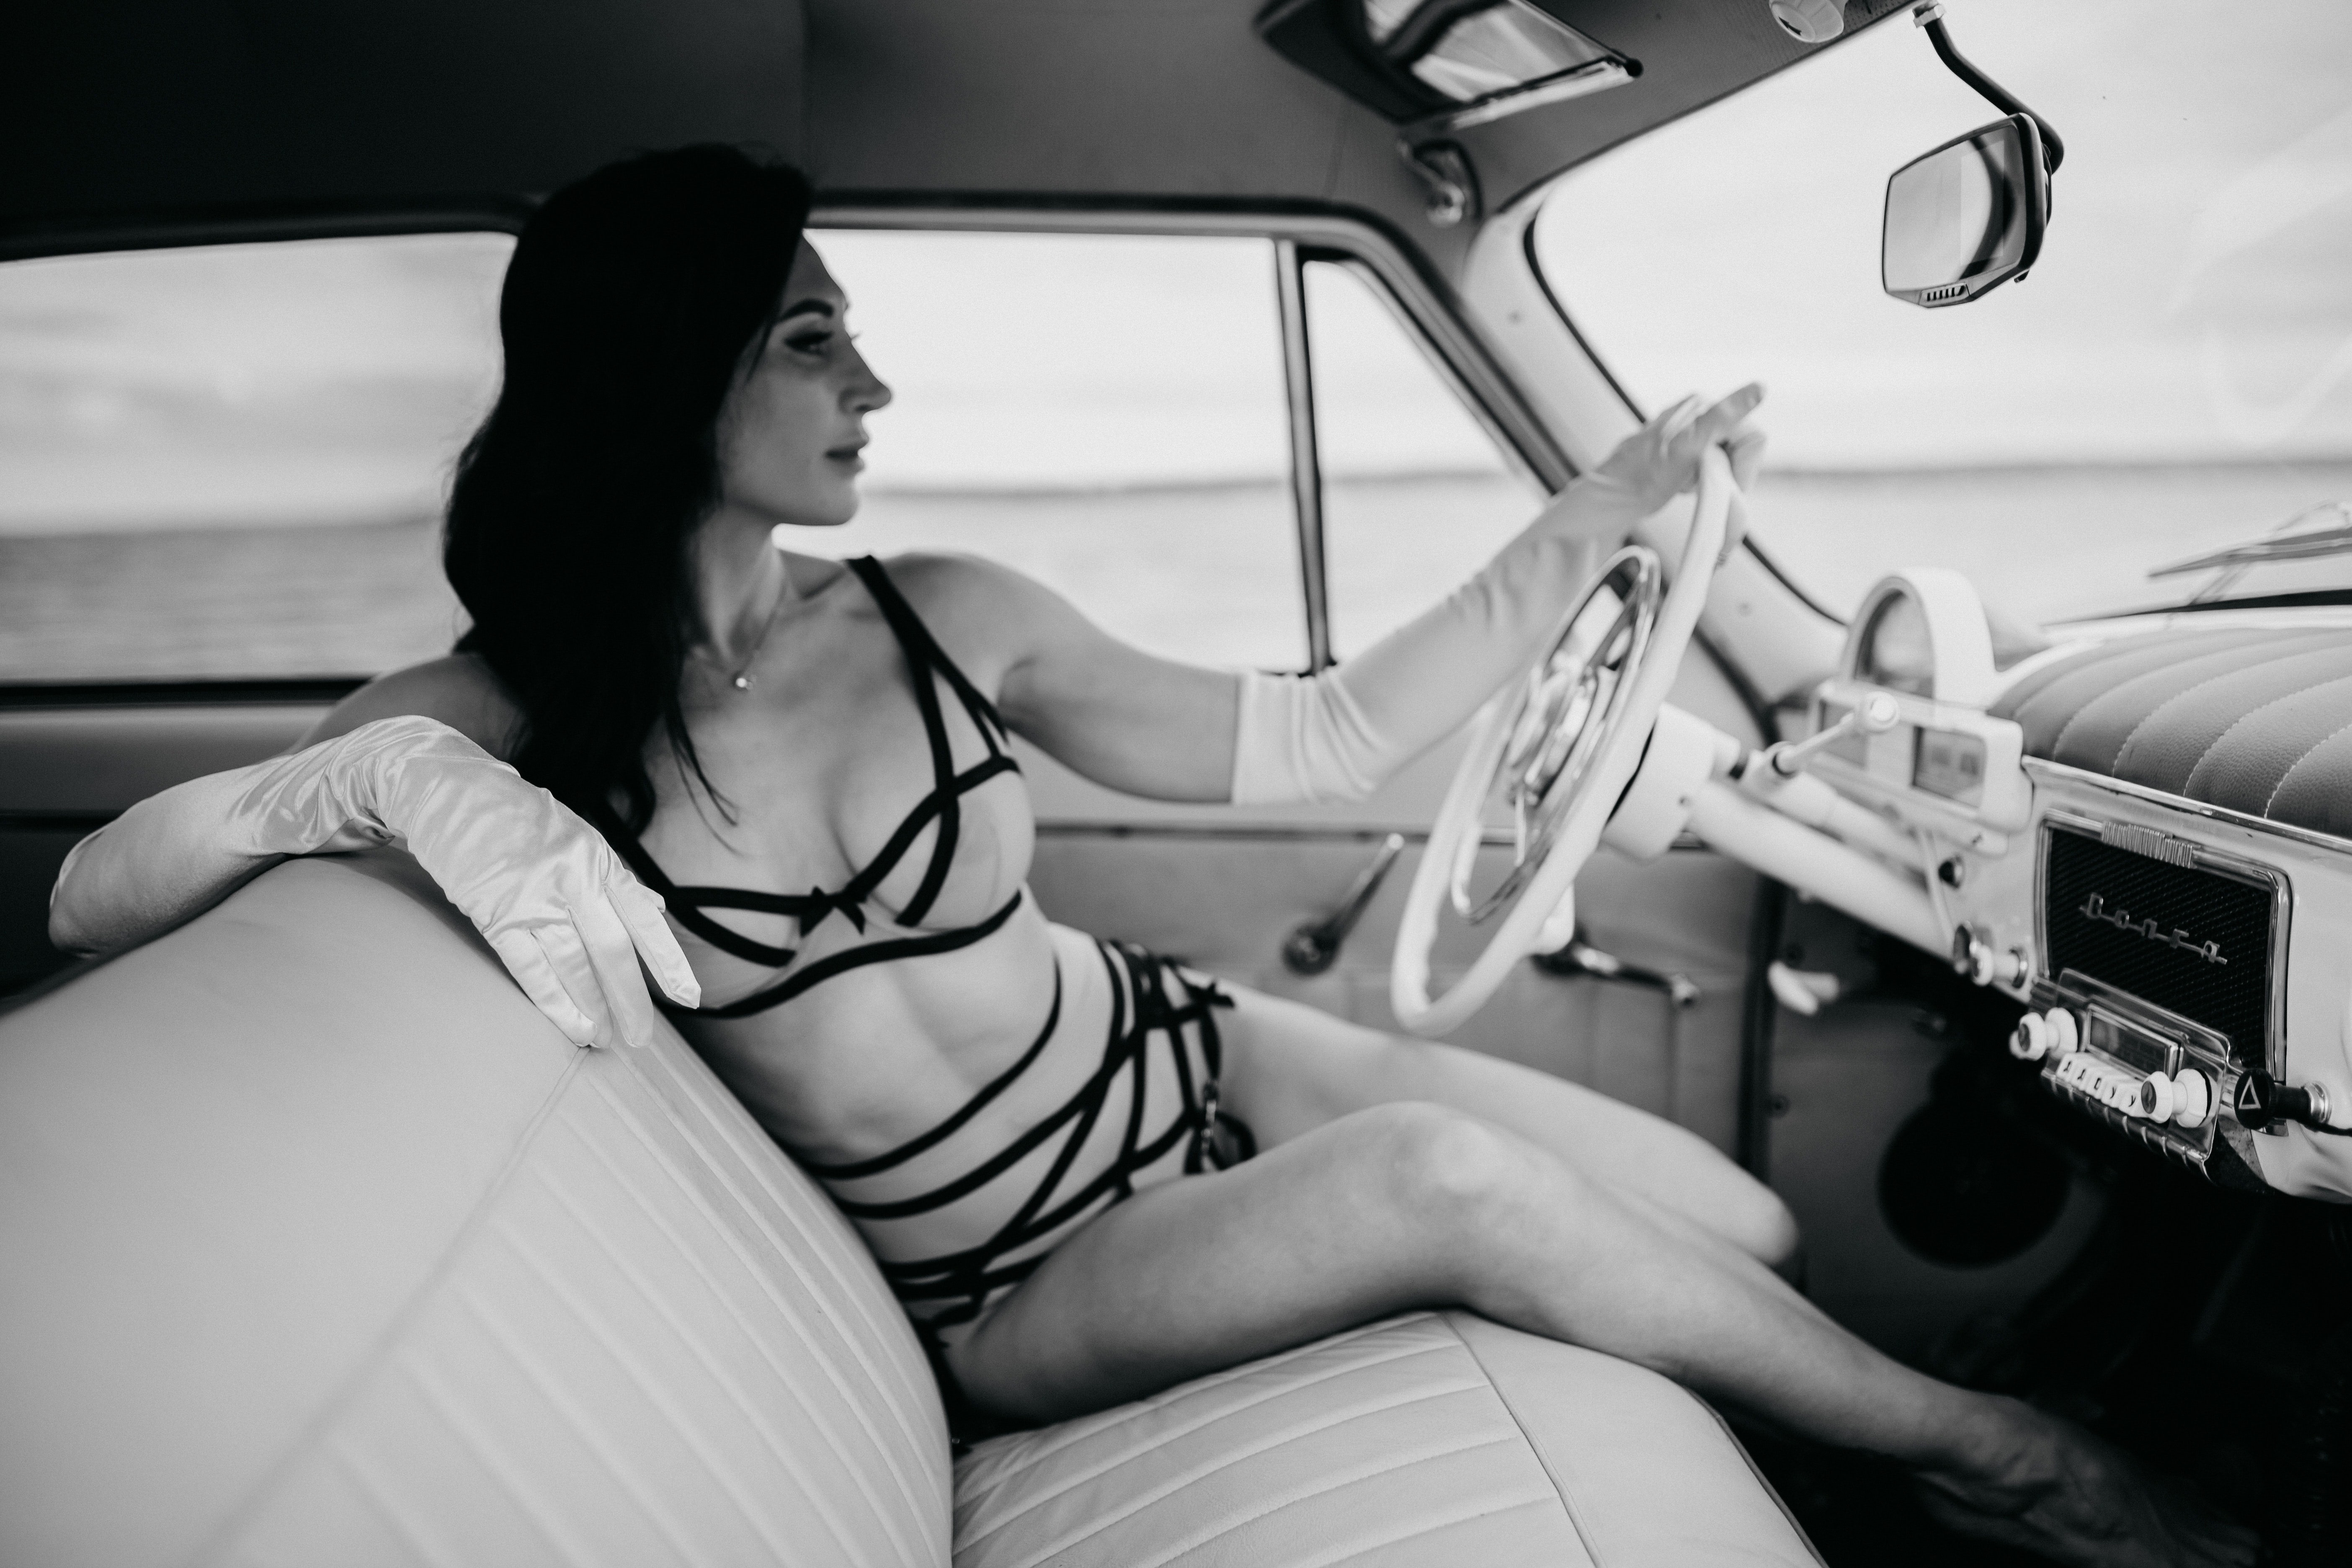
beauty